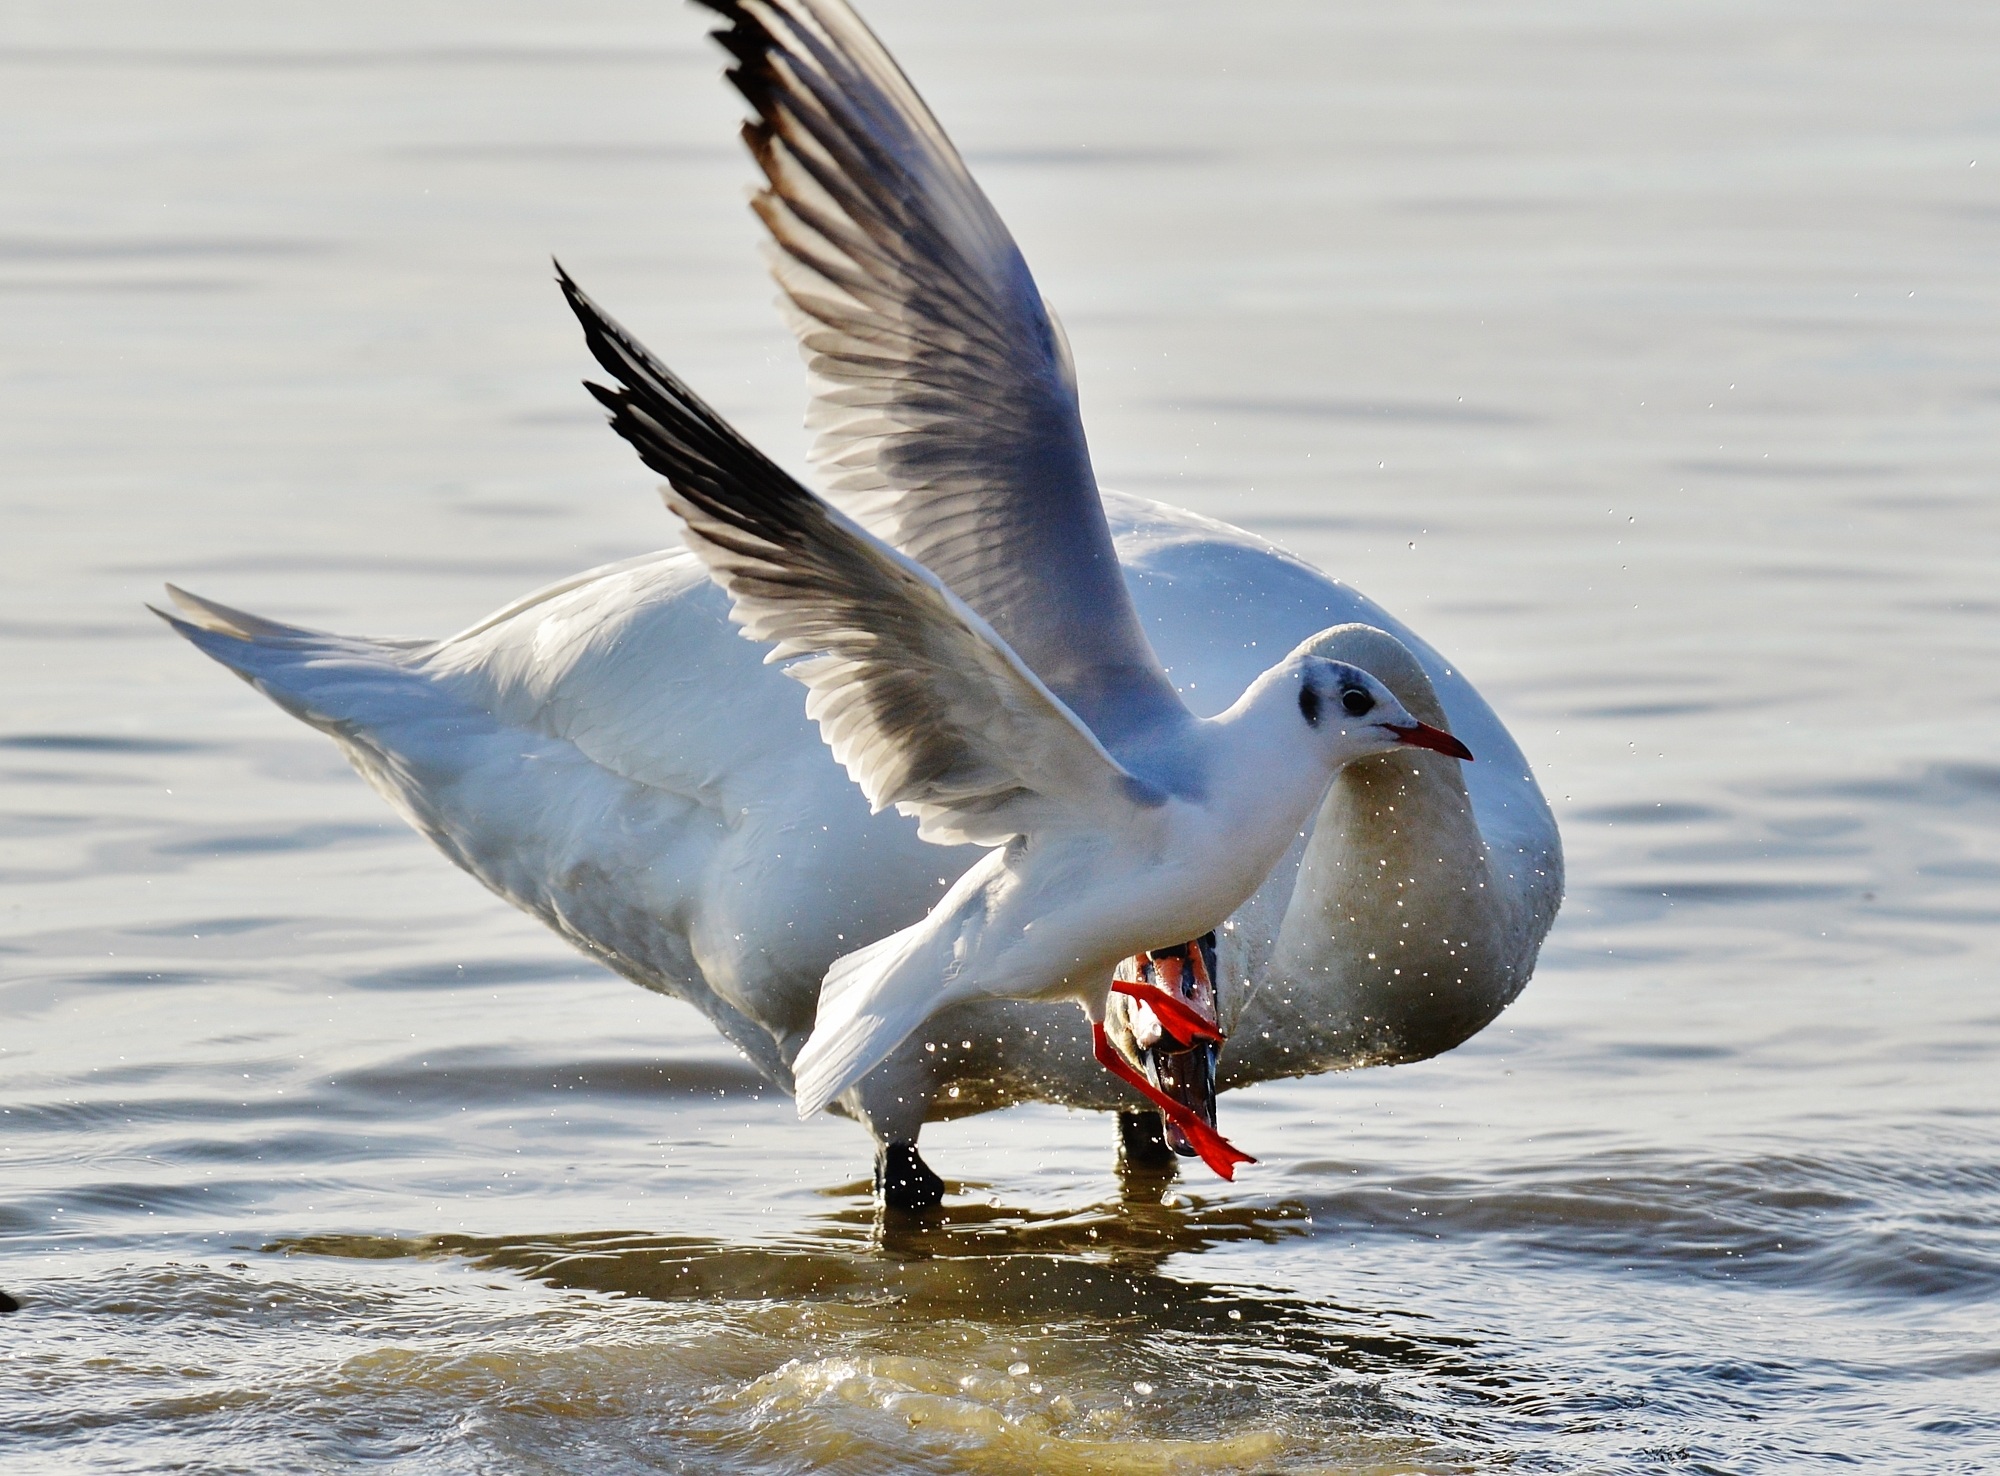
sea, water, bird, wing, lake, seabird, seagull, wildlife, gull, beak, flight, feather, plumage, swan, vertebrate, water bird, animal world, lake constance, charadriiformes, european herring gull, seaduck